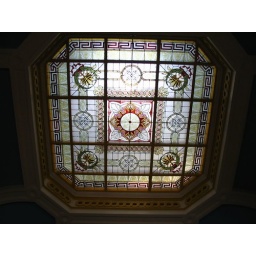
glass roof in rotunda of the Saint John Art Center